Minnesota Woman Suffrage Association

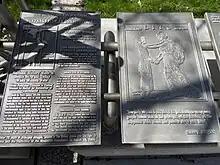
Minnesota Woman Suffrage Memorial at the State Capitol in 2021.

The Minnesota Woman Suffrage Association (MWSA) operated from 1881 to 1920. The organization was part of the broader women's suffrage movement in the United States and it sought to secure the right of women to vote in Minnesota. Its members organized marches, wrote petitions and letters, gathered signatures, gave speeches, and published pamphlets and broadsheets to compel the Minnesota Legislature to pass legislation that recognized their right to vote. As a result of the movement's efforts, the legislature ratified the Nineteenth Amendment to the United States Constitution in 1919, which prohibited the denial of citizens to vote based on sex.